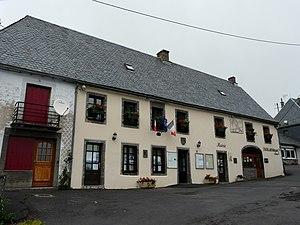
La mairie de Picherande, Puy-de-Dôme, France.